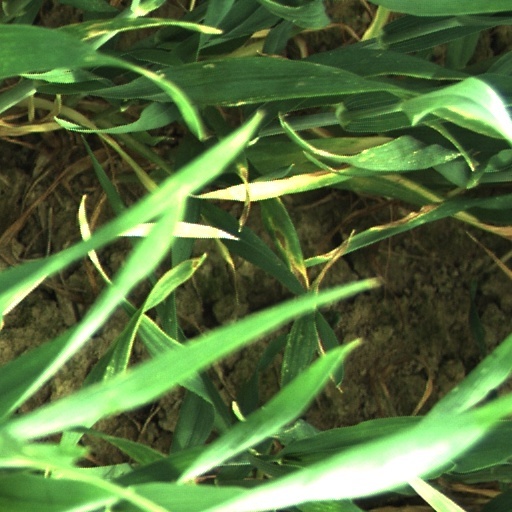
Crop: wheat